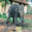
Label: elephant